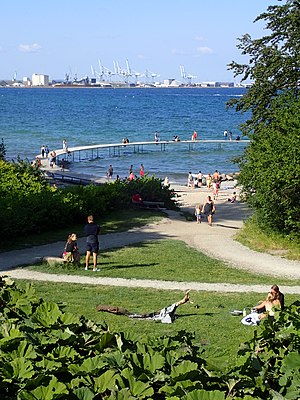
Den Uendelige Bro
Den Uendelige Bro ved Varnabækken i Aarhus
Den Uendelige Bro. Juli måned.
Den Uendelige Bro er en cirkelrund badebro og kunstværk, som strækker sig ud i Aarhus Bugten fra Ballehage Strand nedenfor Varna Palæet et par kilometer syd for Aarhus centrum.